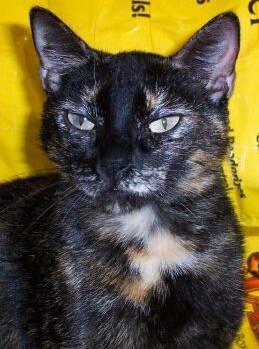
cat